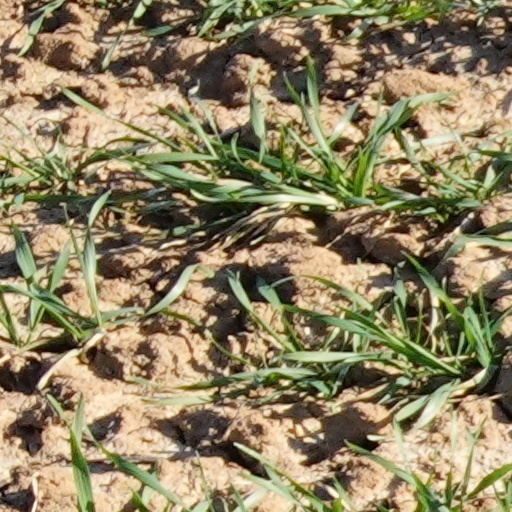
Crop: wheat